2013 Football League Cup final

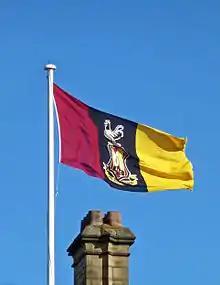
The 'Bantams' flag flying atop Bradford City Hall, marking the significance of the final for the club and city.

Bradford City defeated League One team Notts County in the first round, winning in extra time through a James Hanson goal.